Prophets of Deceit

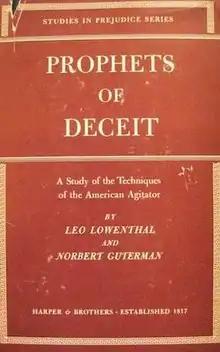
Prophets of Deceit (1949), with original dust jacket

Prophets of Deceit (A Study of the Techniques of the American Agitator) is a 1949 book co-written by the German sociologist Leo Löwenthal and the Polish-Jewish scholar Norbert Guterman. The authors analyze and define media appeals specific to American pro-fascist and anti-Semite agitators of the 1940s, such as the application of psychosocial manipulation for political ends. The book details psychological deceits that ideologues or authoritarians commonly used. The techniques are grouped under the headings "Discontent", "The Opponent", "The Movement" and "The Leader".